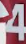
Number: 4